Per Jørgensen

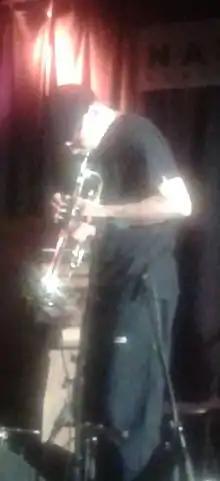
Jørgensen with Agbaland at Nattjazz 2015

Per Jørgensen (born 9 September 1952) is a Norwegian multi-instrumentalist with trumpet as his main instrument, also known for his vocal contributions, in collaboration with Dag Arnesen, Knut Kristiansen, Alex Riel, Jon Christensen, Jon Balke, Audun Kleive, Jan Gunnar Hoff, Marilyn Mazur, Nils Petter Molvær, Bugge Wesseltoft, and Terje Isungset.